Stree (1968 film)

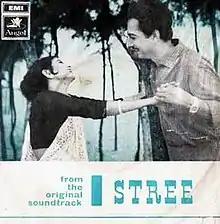
Audio artwork

Stree is a 1968 Odia film directed by "Siddhartha", which is a pseudonym for Gour Prasad Ghose, Parbati Ghose, and Ram Chandra Thakur.